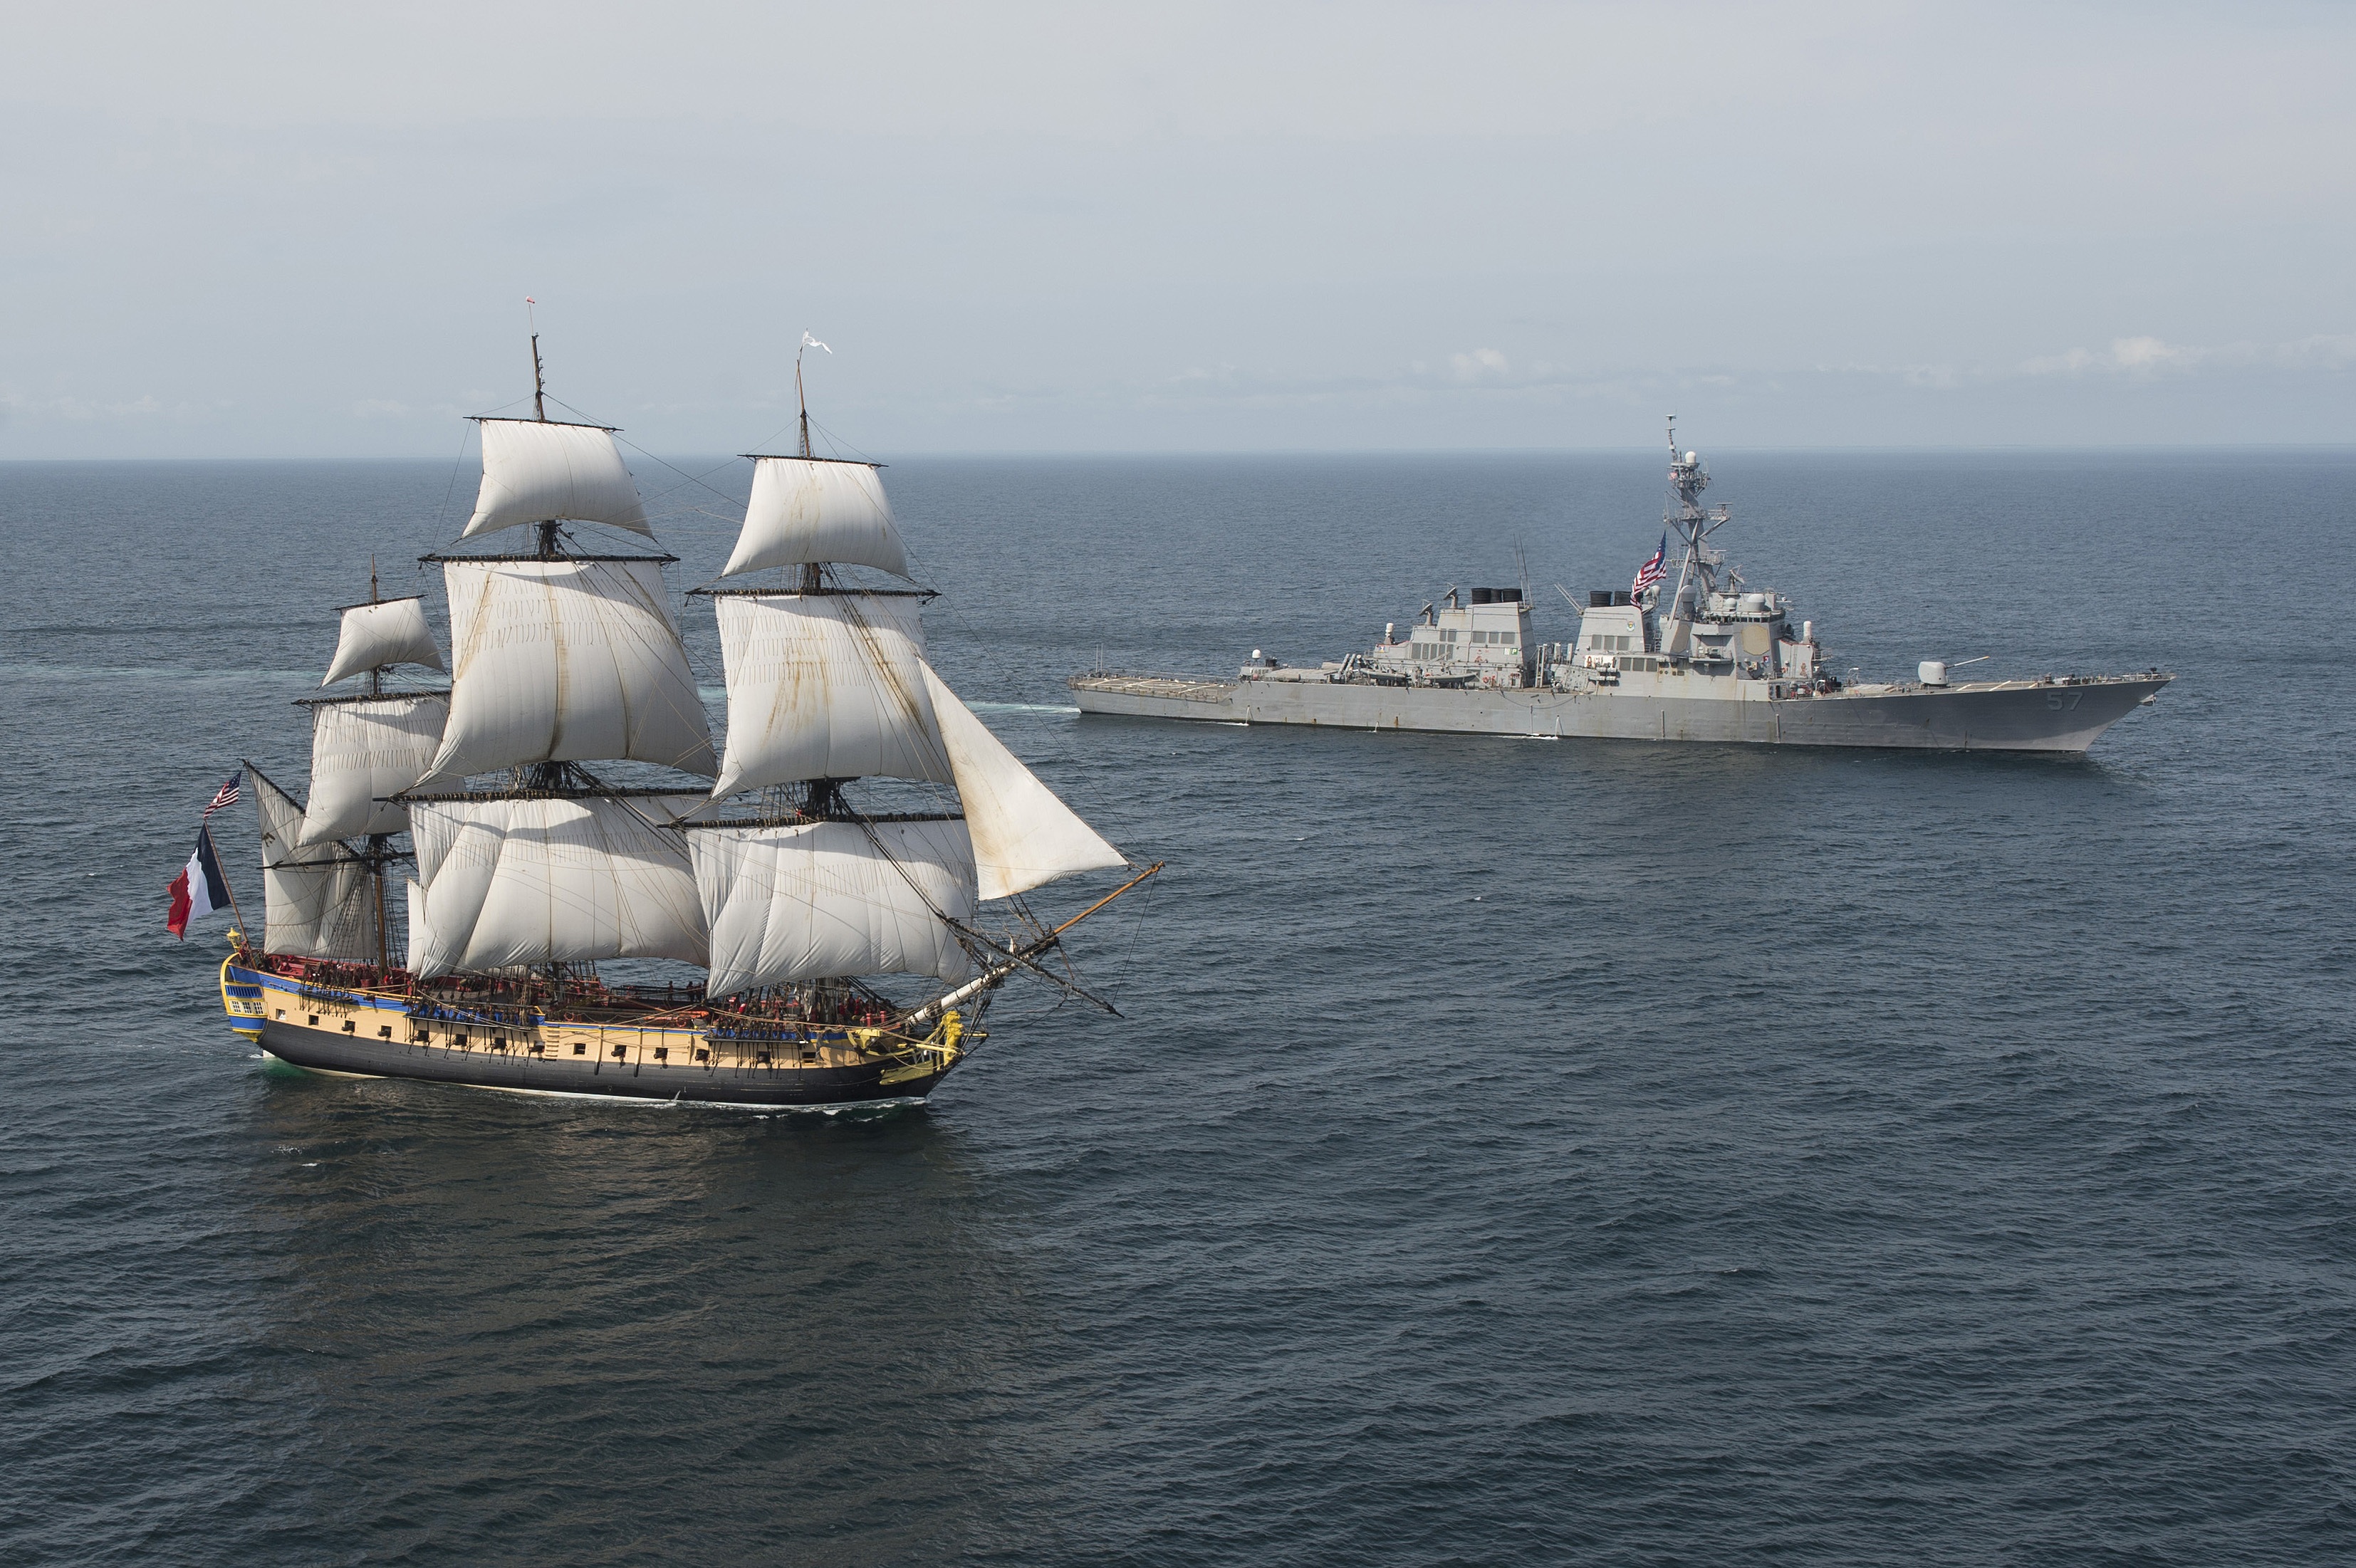
sea, water, ocean, boat, ship, military, vehicle, yacht, cruise, nautical, boats, ships, navy, vessels, sails, watercraft, warship, frigate, sailing ship, fishing vessel, passenger ship, naval ship